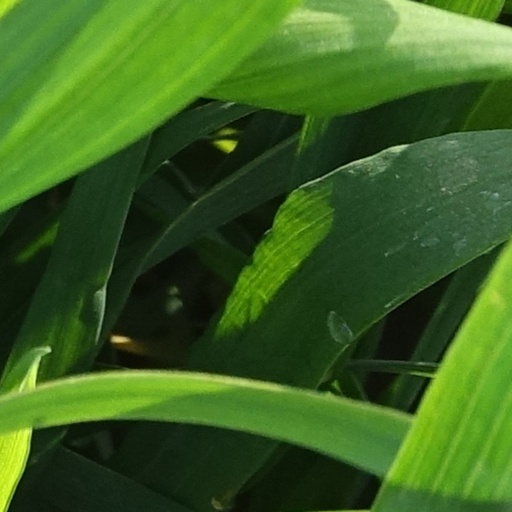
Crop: wheat